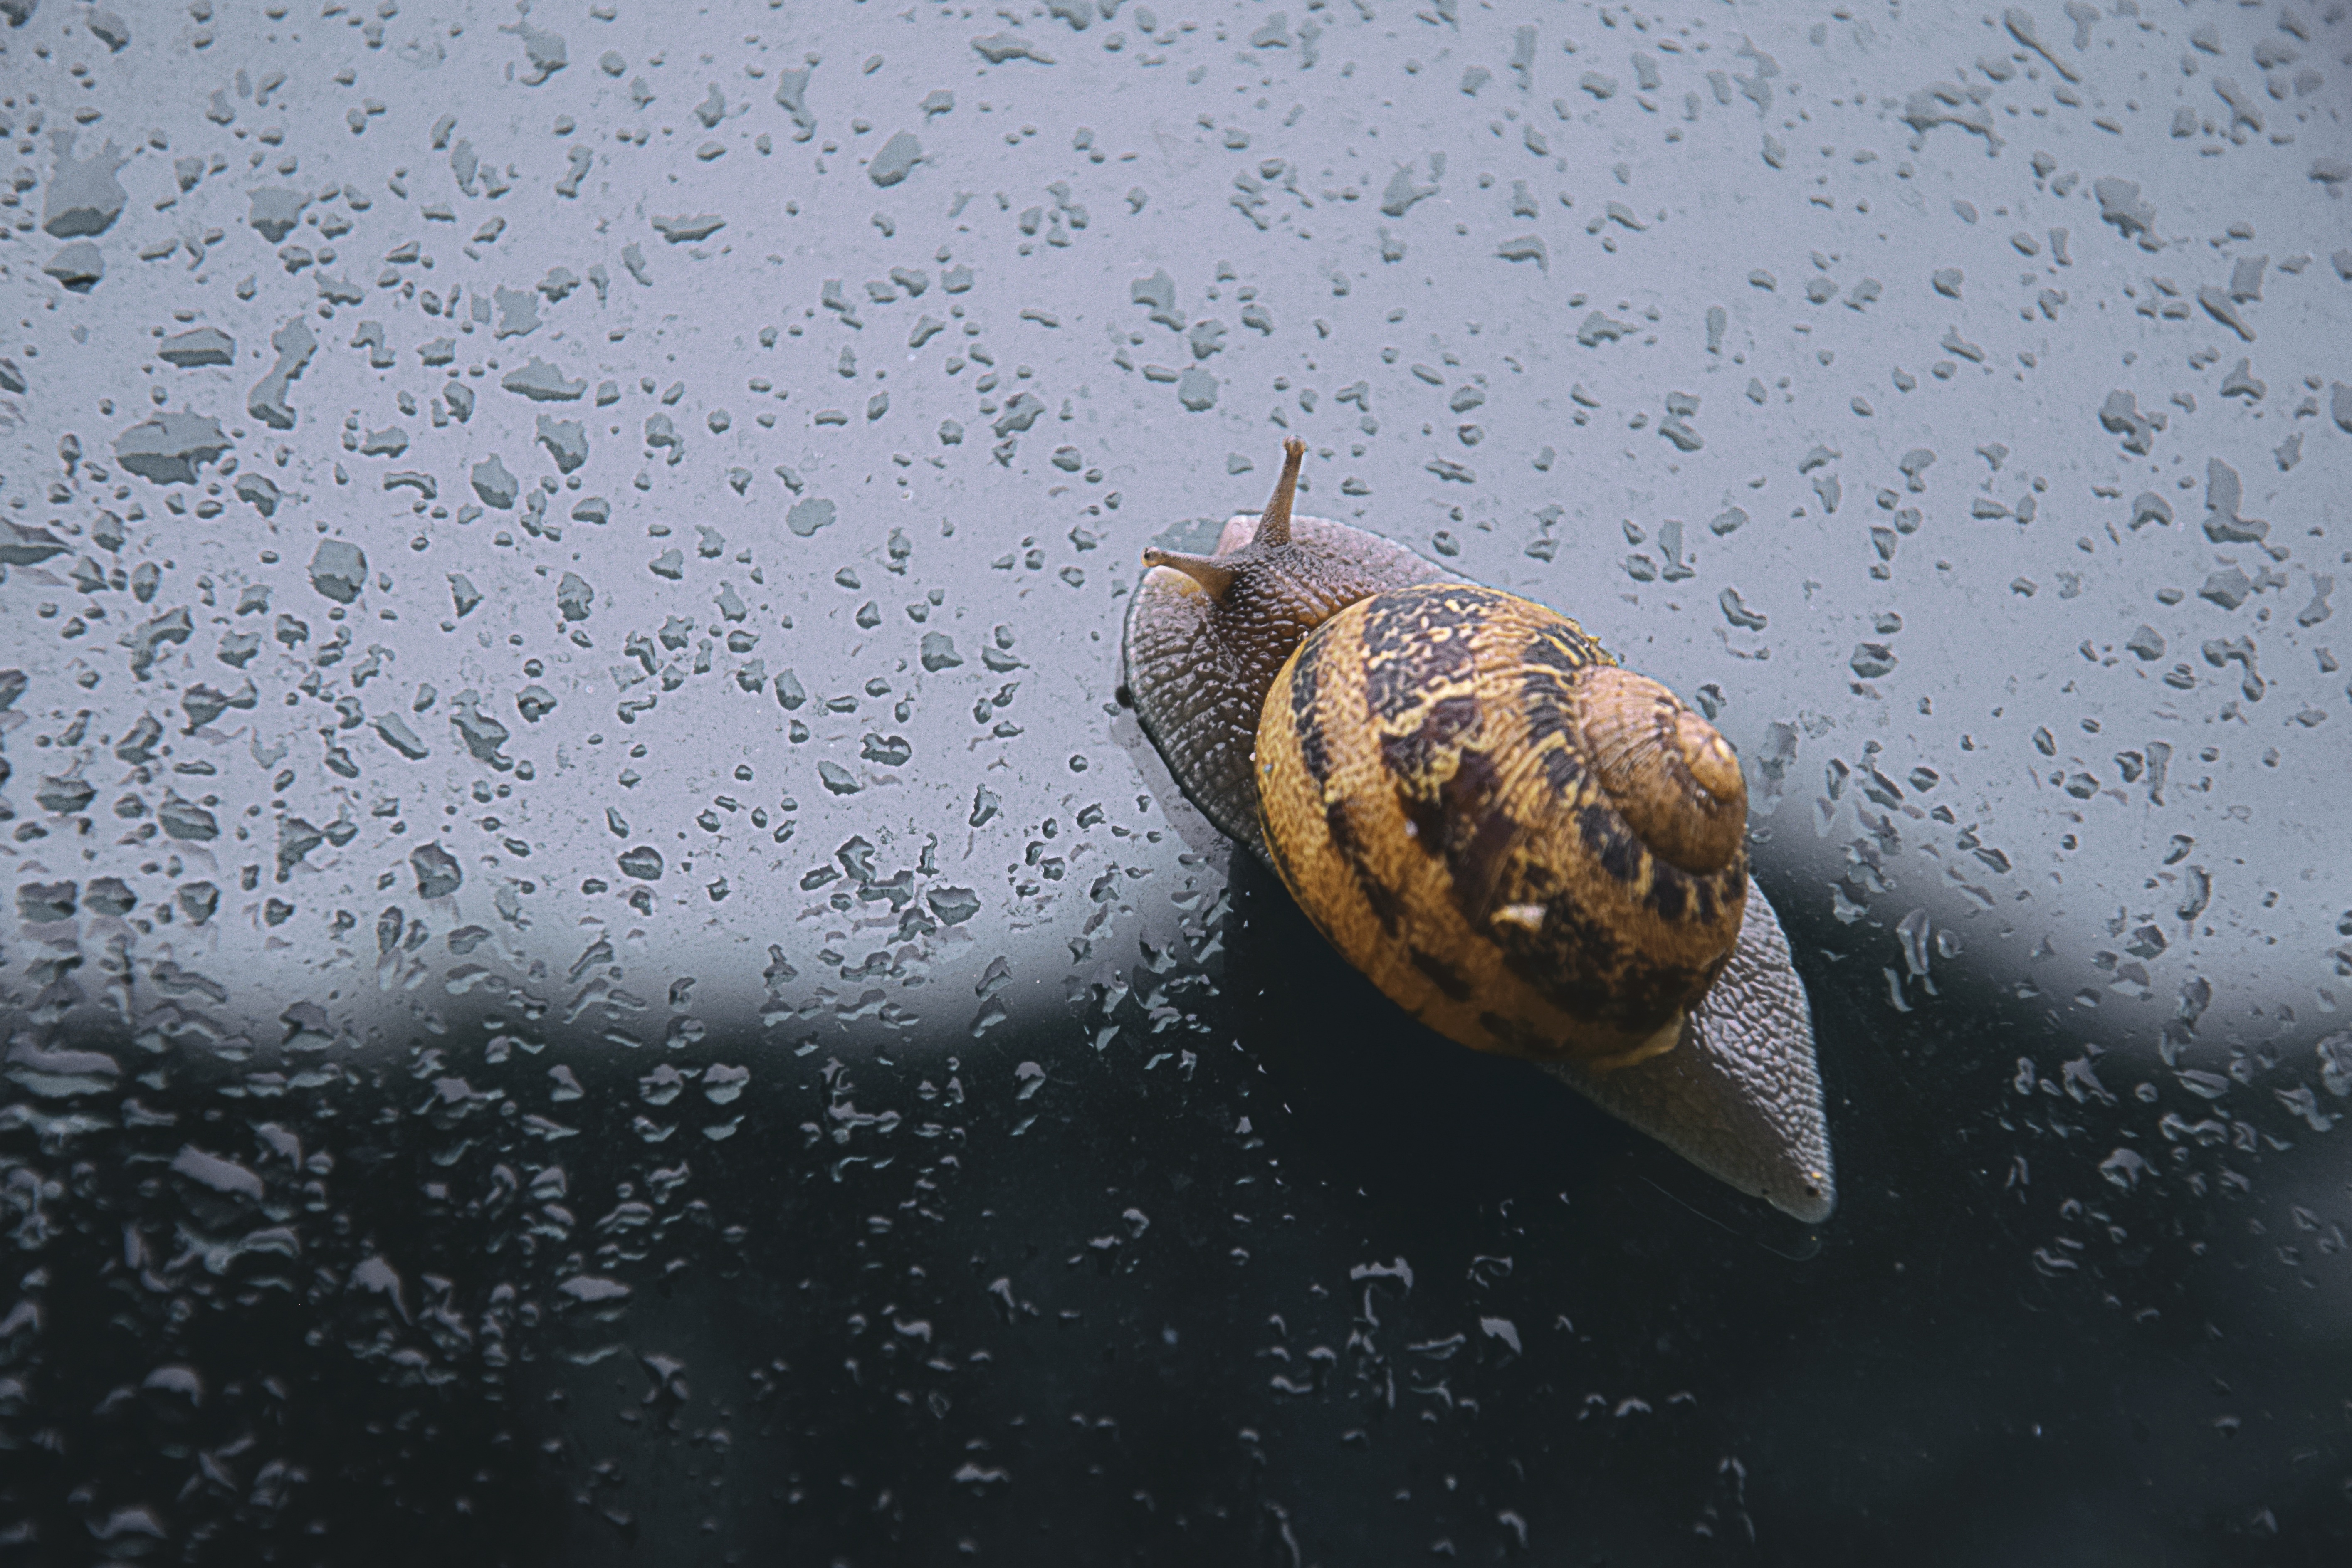
rain, spring, fauna, invertebrate, snail, marine biology, snails and slugs